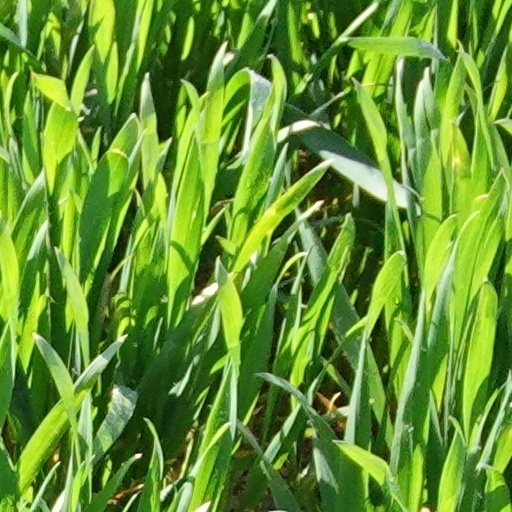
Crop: wheat